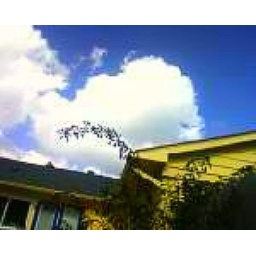
clouds above our yellow house